Risa Vetri Ferman

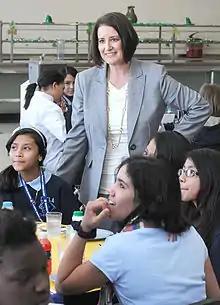
District Attorney Risa Vetri Ferman talks with students at a lunch table at Eisenhower Science and Technology Leadership Academy

In 2008, Ferman established an Elder Abuse Unit and Task Force to support seniors targeted by criminals. Ferman supervises the Elder Abuse Task Force, a collaboration between law enforcement agencies and the county's Aging and Adult Services. Ferman established the Elder Justice Roundtable in 2013 after further development with the Elder Abuse Unit and Task Force.